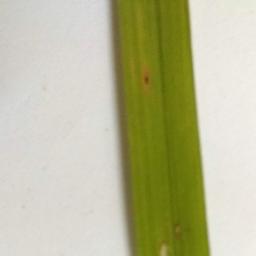
Label: Rice___Brown_Spot